Val-de-Marne's 8th constituency

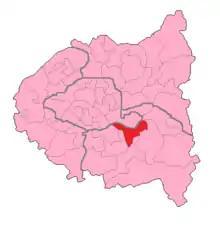
Val-de-Marne's 8th Constituency shown within Île-de-France

The 8th constituency of Val-de-Marne is a French legislative constituency in the Val-de-Marne "département".